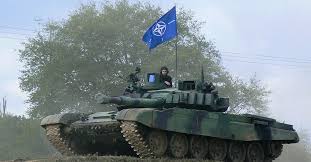
Label: Tank